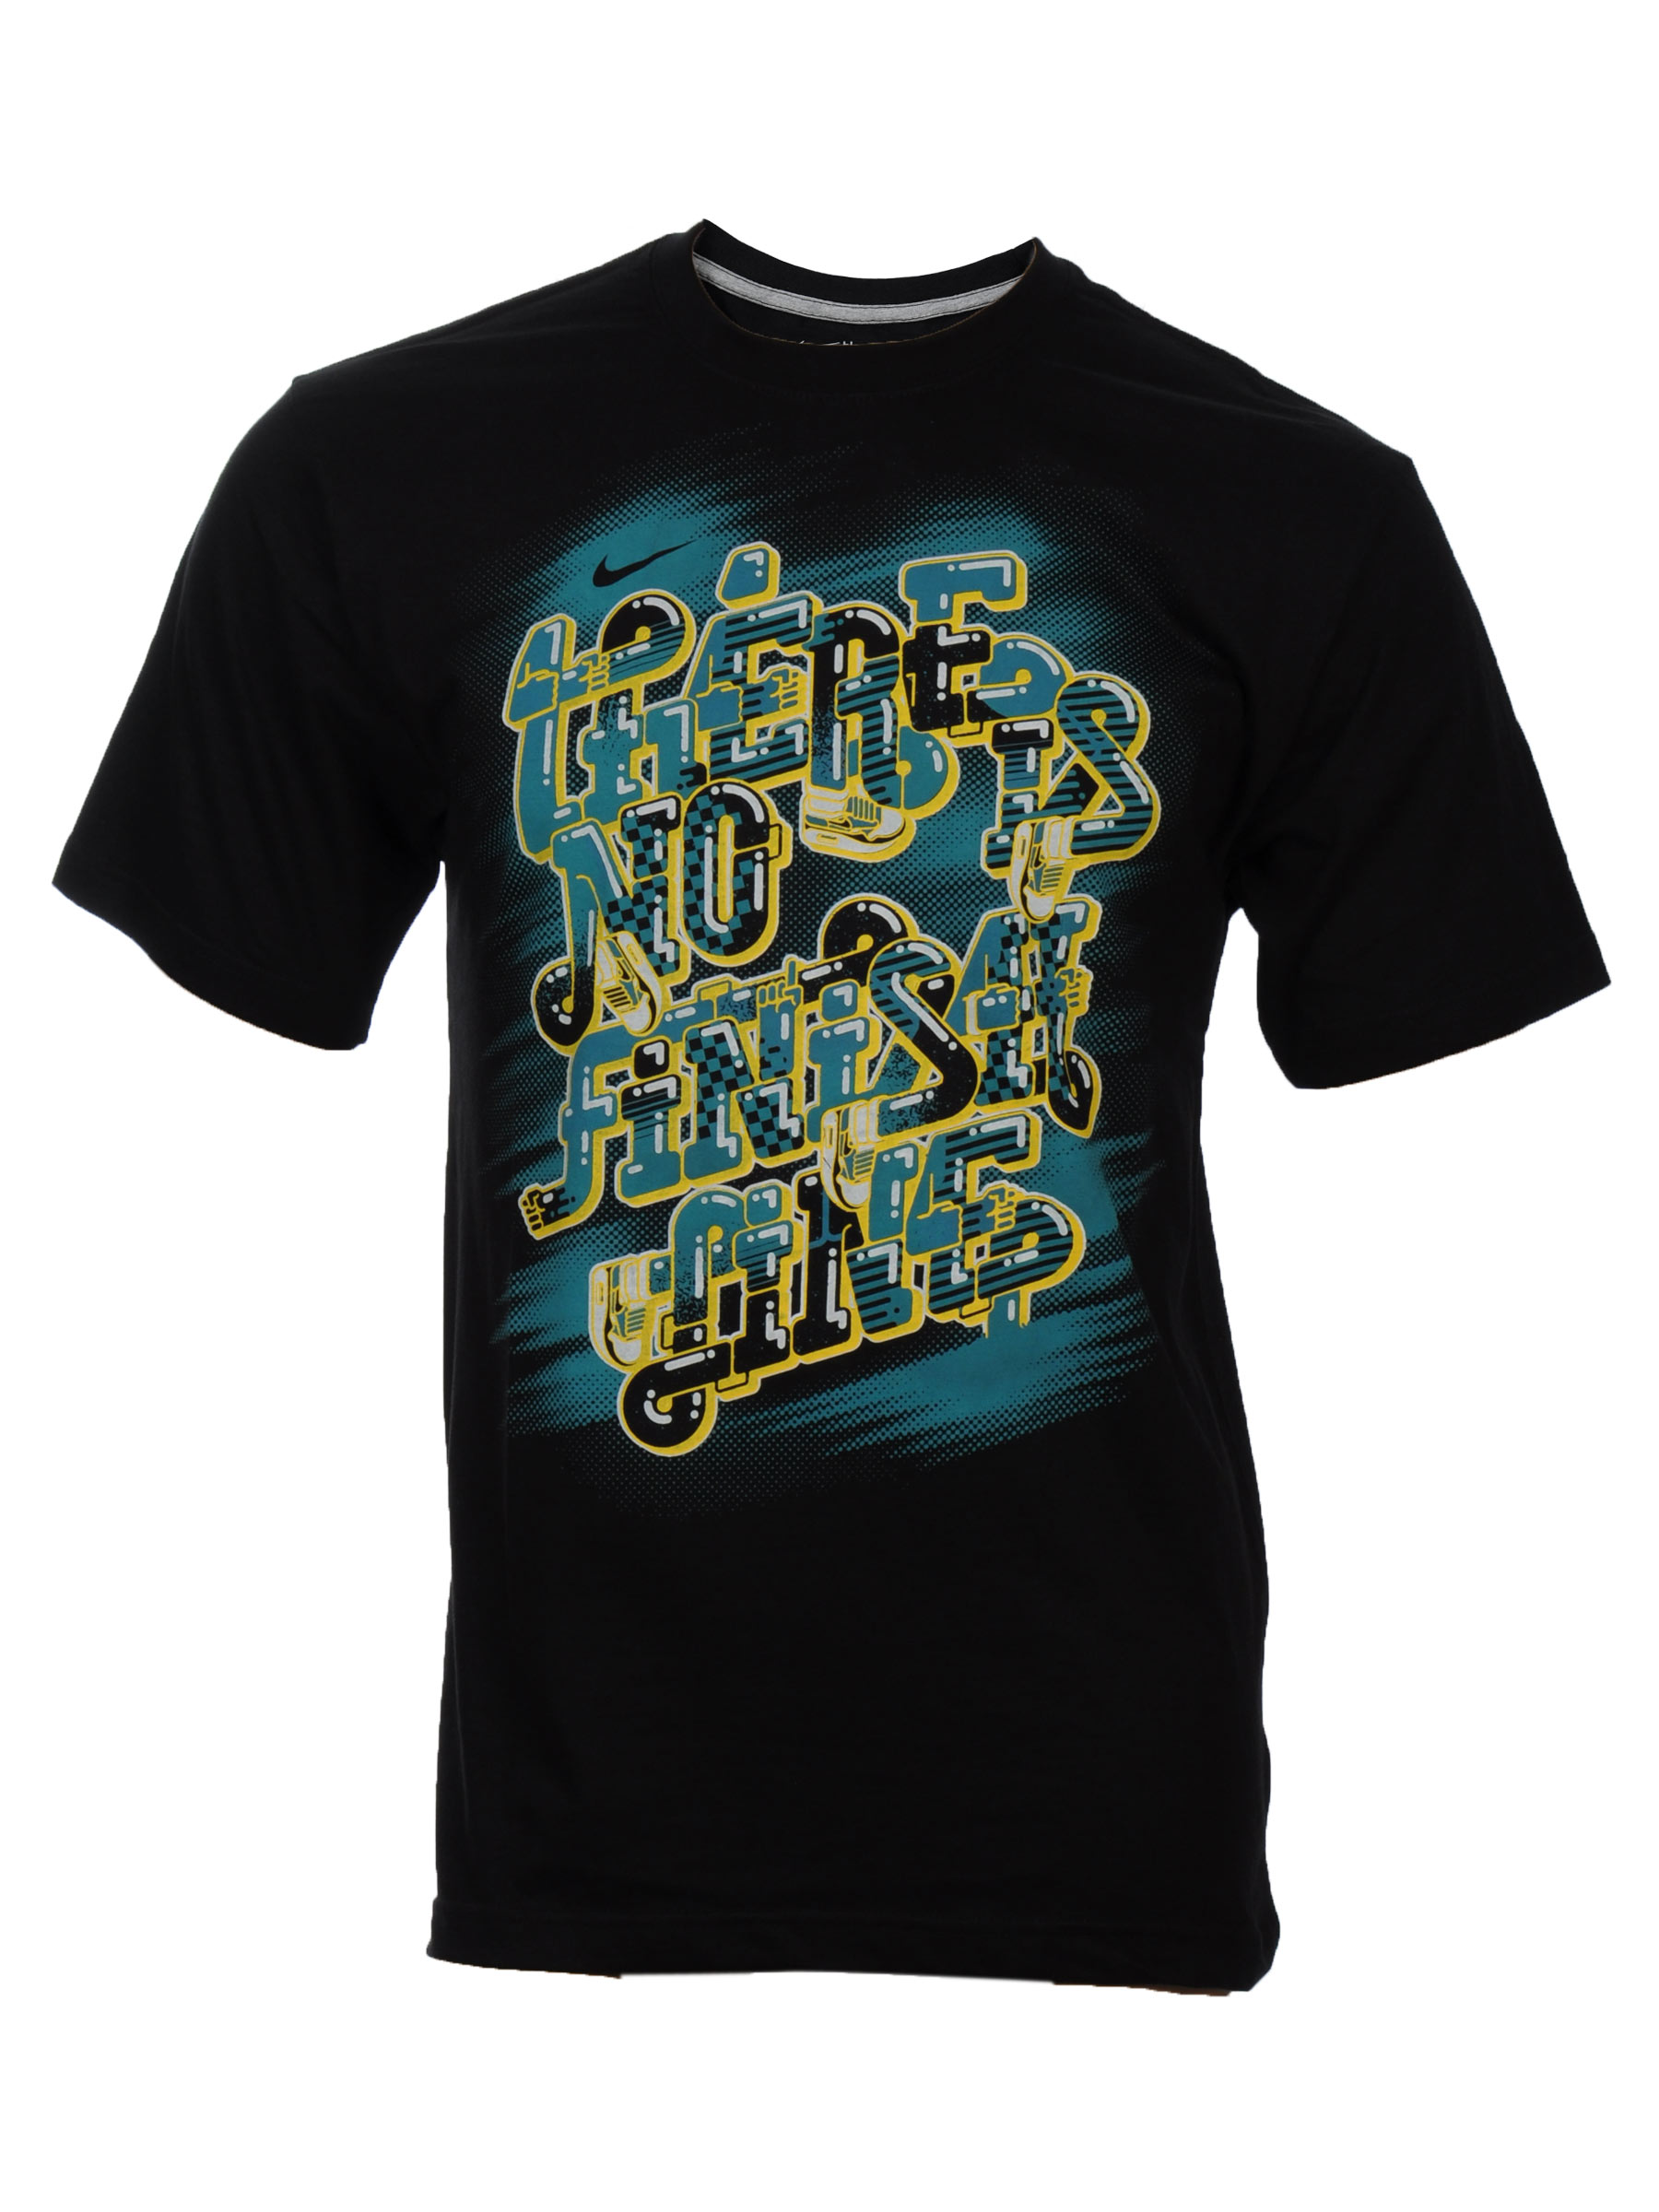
Nike Men Tnfl Crew Black T-Shirts
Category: Apparel / Topwear / Tshirts
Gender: Men
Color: Black
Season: Fall 2011
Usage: Sports